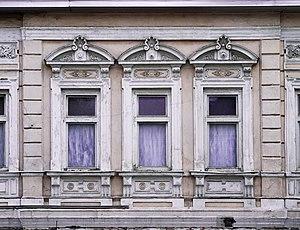
La rue Malaïa Nikitskaïa, ce qui signifie littéralement petite rue de saint Nicétas, est une rue du centre historique de Moscou.